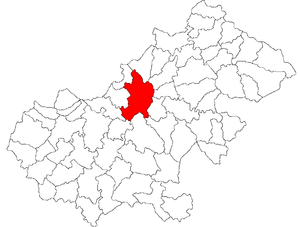
Satu Mare est une ville de Transylvanie, en Roumanie, chef-lieu du județ de Satu Mare, dans la région de développement du nord-ouest.